Dominic Purcell

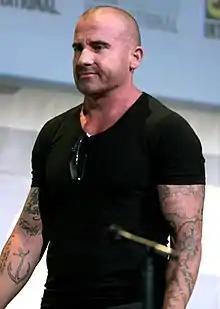
Purcell at the 2016 San Diego Comic-Con

Dominic Haakon Myrtvedt Purcell (born 17 February 1970) is an Australian actor. He is best known as Lincoln Burrows in "Prison Break" (2005–09; 2017), Mick Rory / Heat Wave in "The Flash" (2014–16) and "Legends of Tomorrow" (2016–21), and Drake / Dracula in "" (2004). He is also known for his role as Lewis "Lew" Brookbank in "Three Way". In August 2023, he married Tish Cyrus, the ex-wife of country music star Billy Ray Cyrus, in Malibu, California after they were engaged in April 2023, becoming the stepfather of Brandi, Trace, Miley, and Noah Cyrus; he has four biological children from his first marriage.